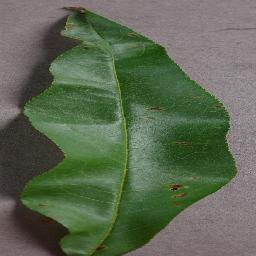
Label: Peach___Bacterial_spot